Samuel Deduno

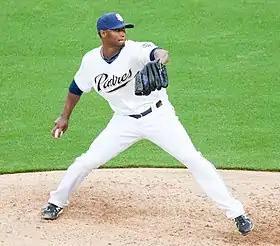
Deduno pitching for the San Diego Padres in 2011

On January 28, 2011, He was claimed off waivers by the San Diego Padres. On May 23, Deduno was designated for assignment to clear a spot on the 40-man roster for Blake Tekotte. He cleared waivers and was sent outright to Triple-A Tucson Padres on May 26. He elected free agency following the season on November 2.